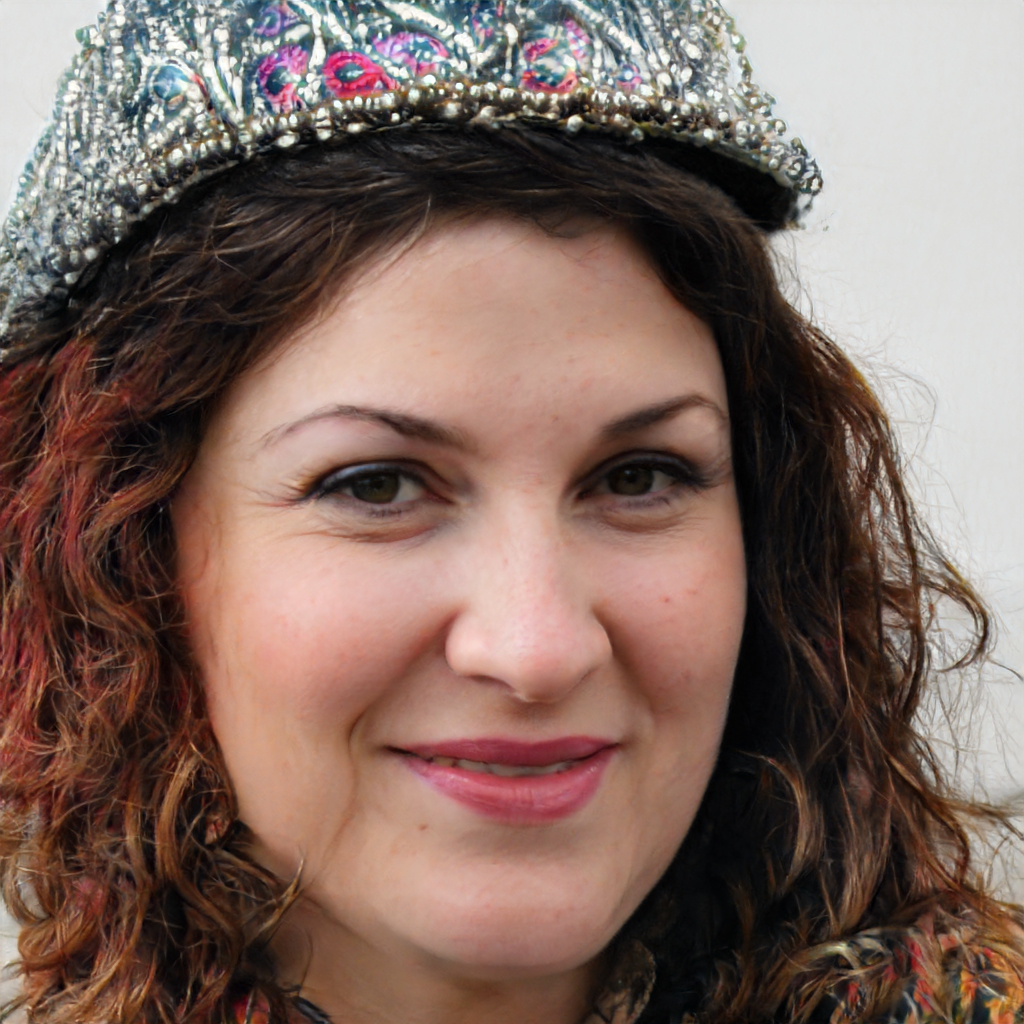
Label: Colored